Siege of Tsingtao

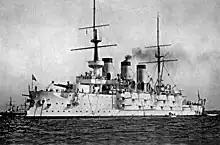
"Suwo" was the flagship of the Japanese expeditionary fleet during the siege of Tsingtao.

On 27 August the Imperial Japanese Navy (IJN) sent ships under Vice-Admiral Sadakichi Kato, flying his flag in the pre-dreadnought battleship , to blockade the coast of Jiaozhou. The British Royal Navy (RN) strengthened the Japanese fleet by sending the China Station's pre-dreadnought and the destroyer . The French Navy contributed with the cruiser Dupleix, who left the area when Japan assumed responsibility of the blockade on September 9. On October 14, the "Triumph" was slightly damaged by a German shore battery, killing one member of its crew and injuring two others. The blockading fleet consisted mainly of nearly obsolete warships, though it did at times include a few modern vessels. These included the dreadnoughts , , the battlecruiser , her sister "Hiei", and the seaplane carrier , whose airplanes became the first of its kind in the world to attack sea and land targets. These Japanese airplanes would also take part in another military first, a night-time bombing raid.